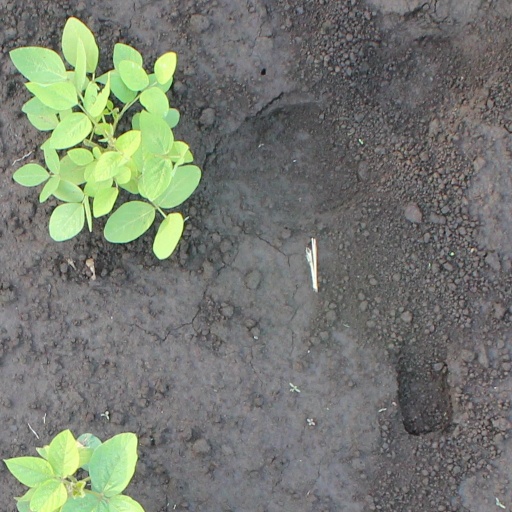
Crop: soybean